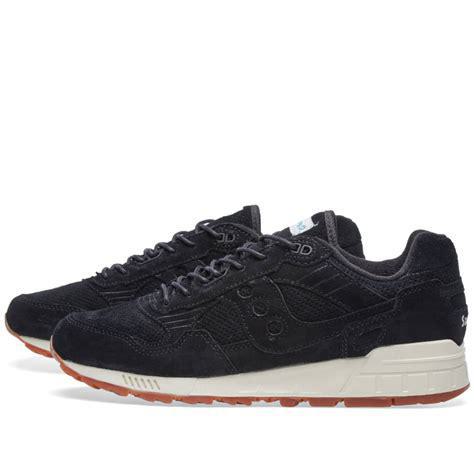
Brand: Saucony
Model: Shadow 5000